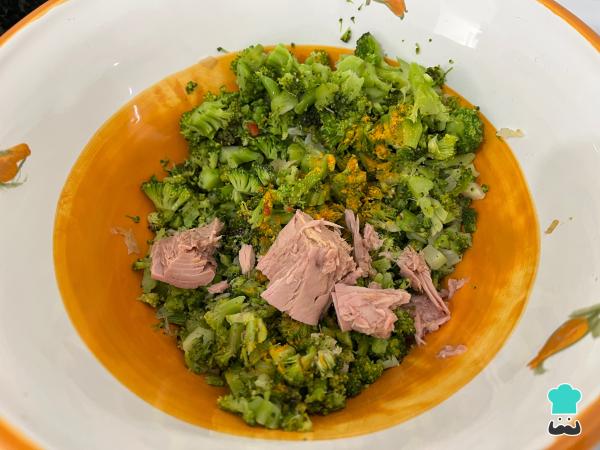
Por otro lado, cocina el brócoli separando cada arbolito y disponiéndolo parado con la flor hacia arriba, en un recipiente apto para microondas y 2 cucharadas de agua. Cocínalo tapado por 2 minutos. Mientras, pela el tallo hasta alcanzar la parte más blanda. Córtala en cubos pequeños y cocínalos con otras 2 cucharadas de agua por unos 5 minutos. Pica las flores del brócoli y mézclalas con las verduras salteadas y los lomitos de atún escurridos.